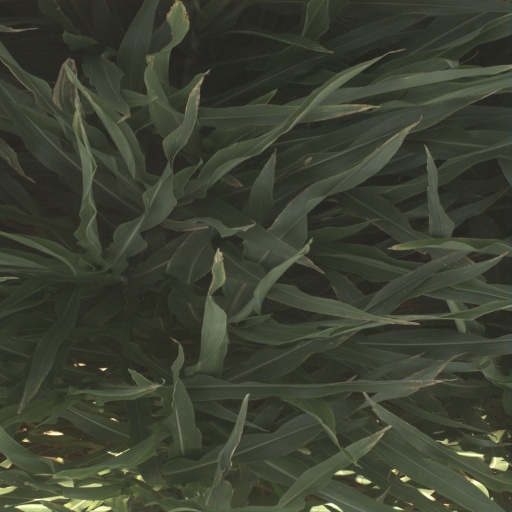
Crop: sorghum